Marbéville

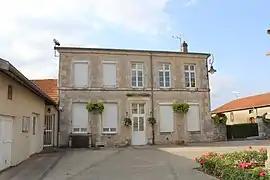
The town hall in Marbéville

Marbéville is a commune in the Haute-Marne department in north-eastern France.